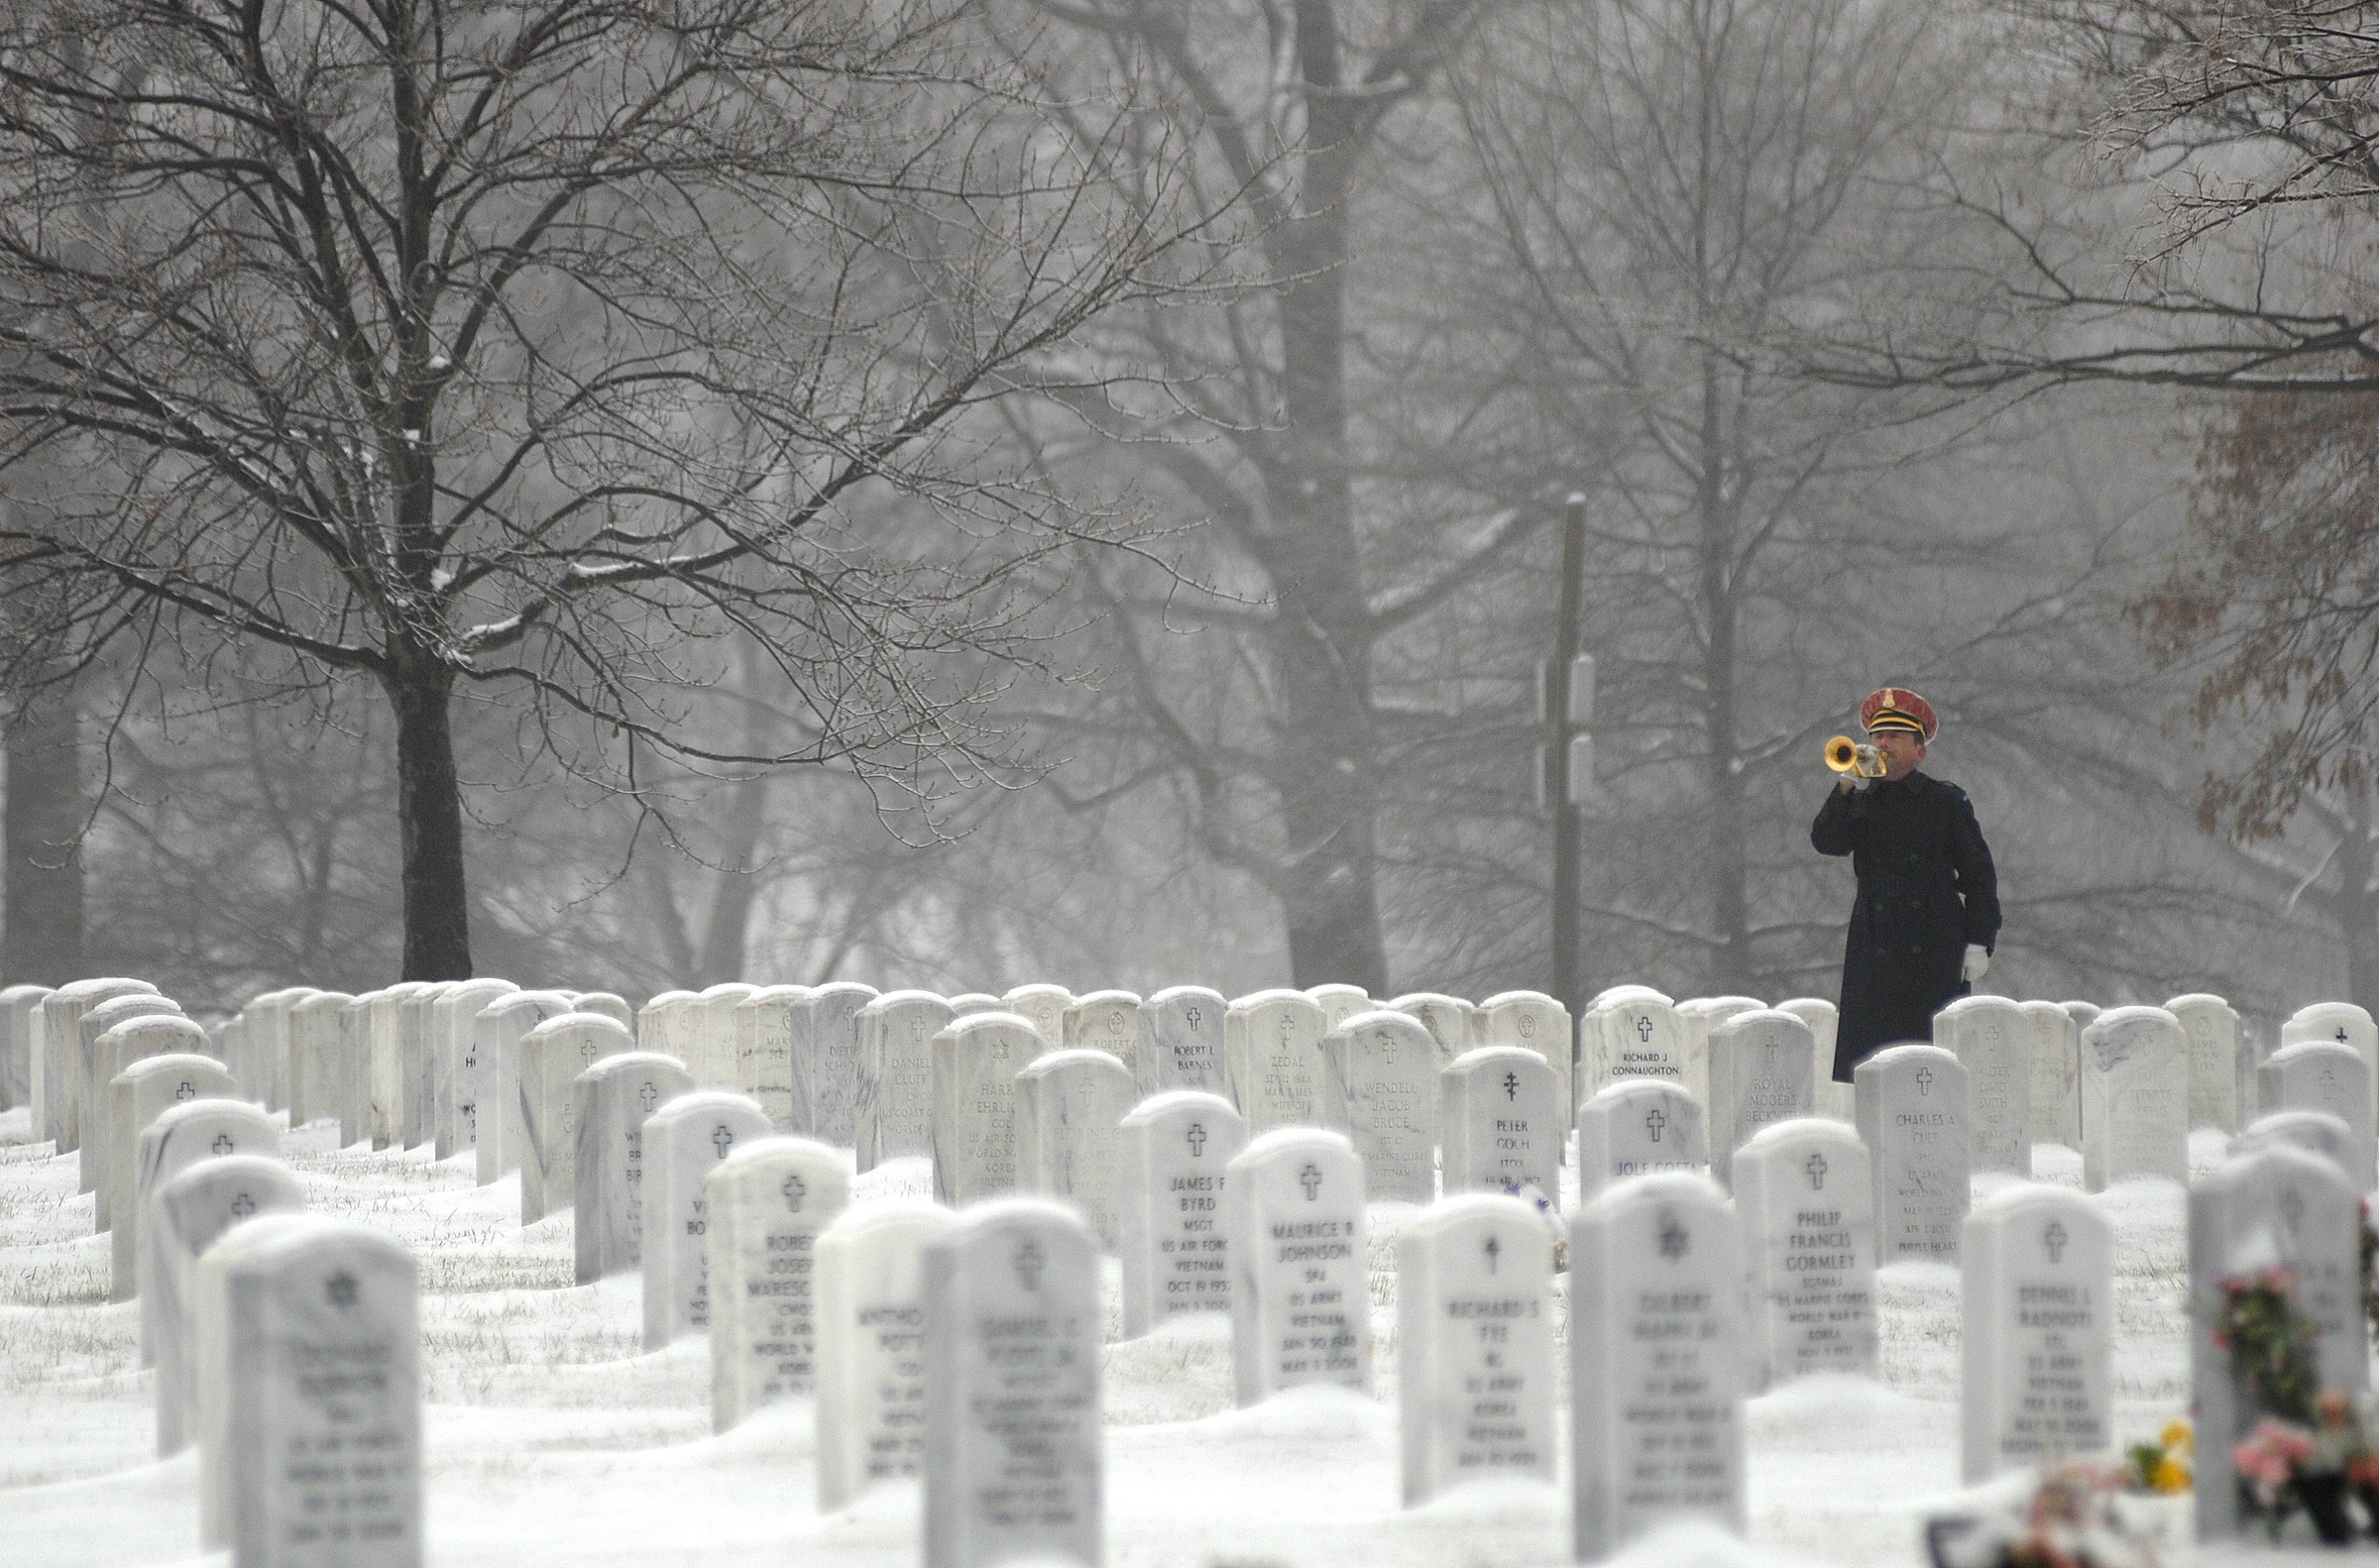
nature, snow, winter, ice, weather, memory, monochrome, season, trees, outside, memorial, blizzard, graves, somber, freezing, resting place, washington dc, taps, arlington national cemetery, winter storm, bugler